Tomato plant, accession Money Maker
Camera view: tilt-top (135 deg); turntable rotation: 90 degrees
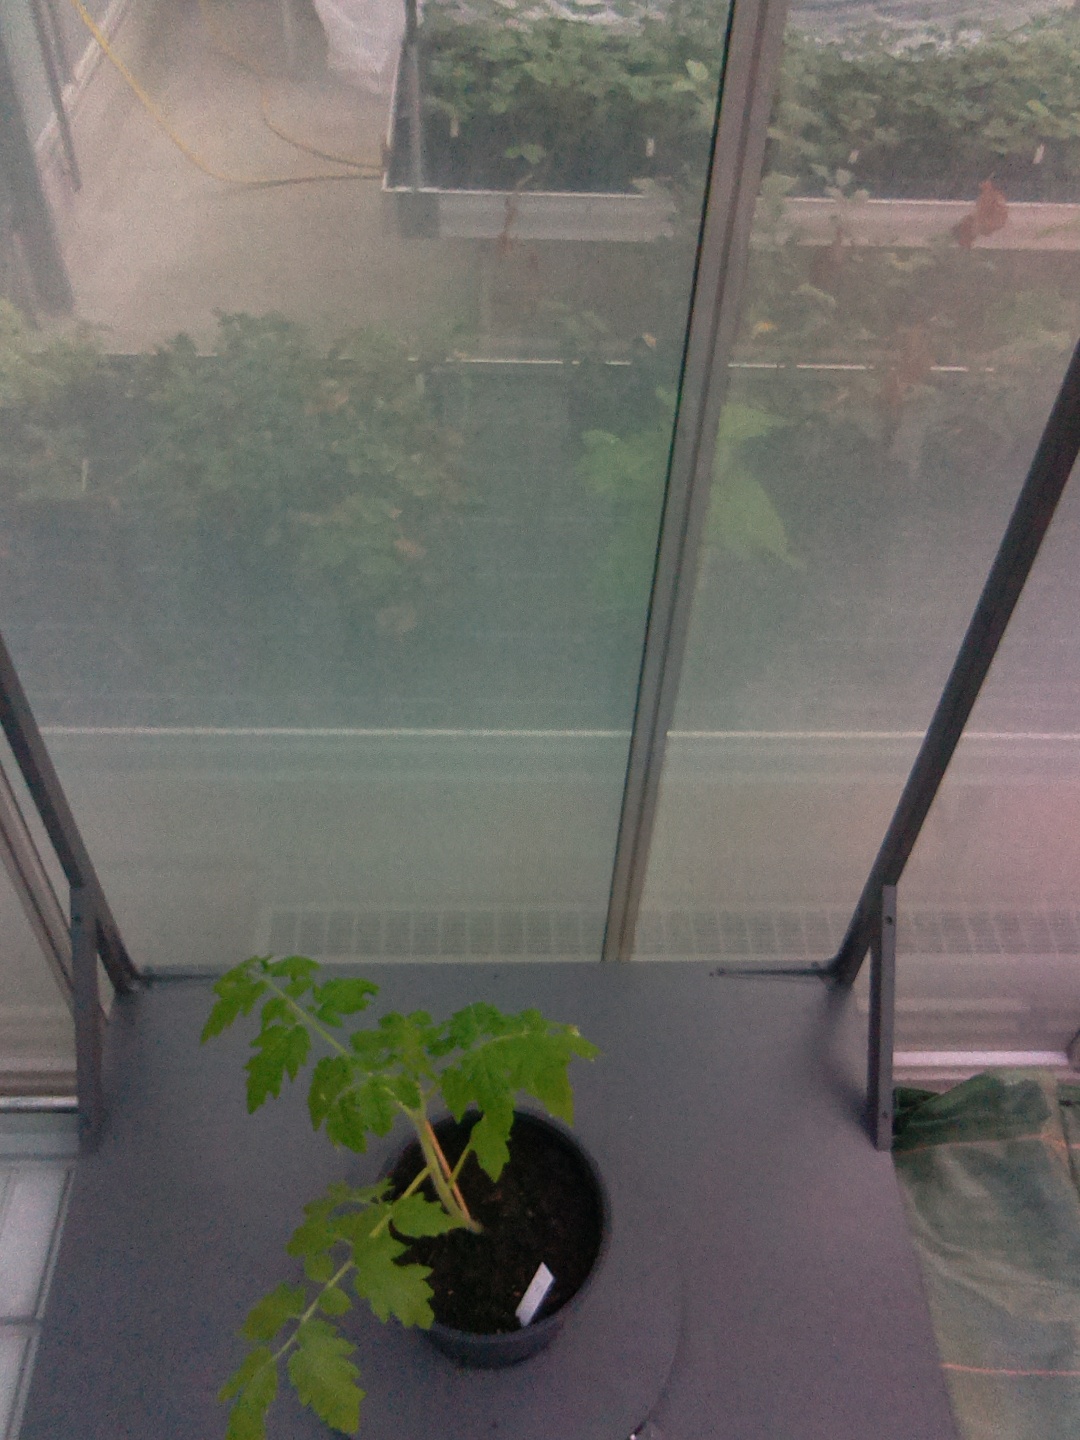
BBCH growth stage 13: 6 of true leaves visible